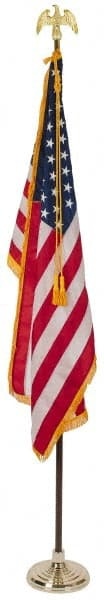
Valley Forge Flag Co - Flag Poles & Kits; Mounting: Portable ; Pole Material: Wood ; Mount Type: Portable ; Height Above Ground (Feet): 8.0 ; Height Above Ground: 8.0 ; Flag Type: American Flag
Item #: 69737377 Brand: Valley Forge Flag Co Model #: 35241270 Product Specifications Flag Poles & Kits; Mounting: Portable ; Pole Material: Wood ; Mount Type: Portable ; Height Above Ground (Feet): 8.0 ; Height Above Ground: 8.0 ; Flag Type: American Flag Mounting Portable Pole Material Wood Mount Type Portable Height Above Ground (Feet) 8.0 Height Above Ground 8.0 Flag Type American Flag Flag Height 3.0 Maximum Flag Height (Feet) 3.0 Flag Width 5.0 Maximum Flag Width (Feet) 5.0 Number of Pieces 2 Includes Aluminum Eagle Top;Cord & Tassels;Two-Piece 9' Oak Finish Pole
Brand: Valley Forge Flag Co
Category: Home & Garden > Decor > Flag & Windsock Accessories > Flag & Windsock Poles